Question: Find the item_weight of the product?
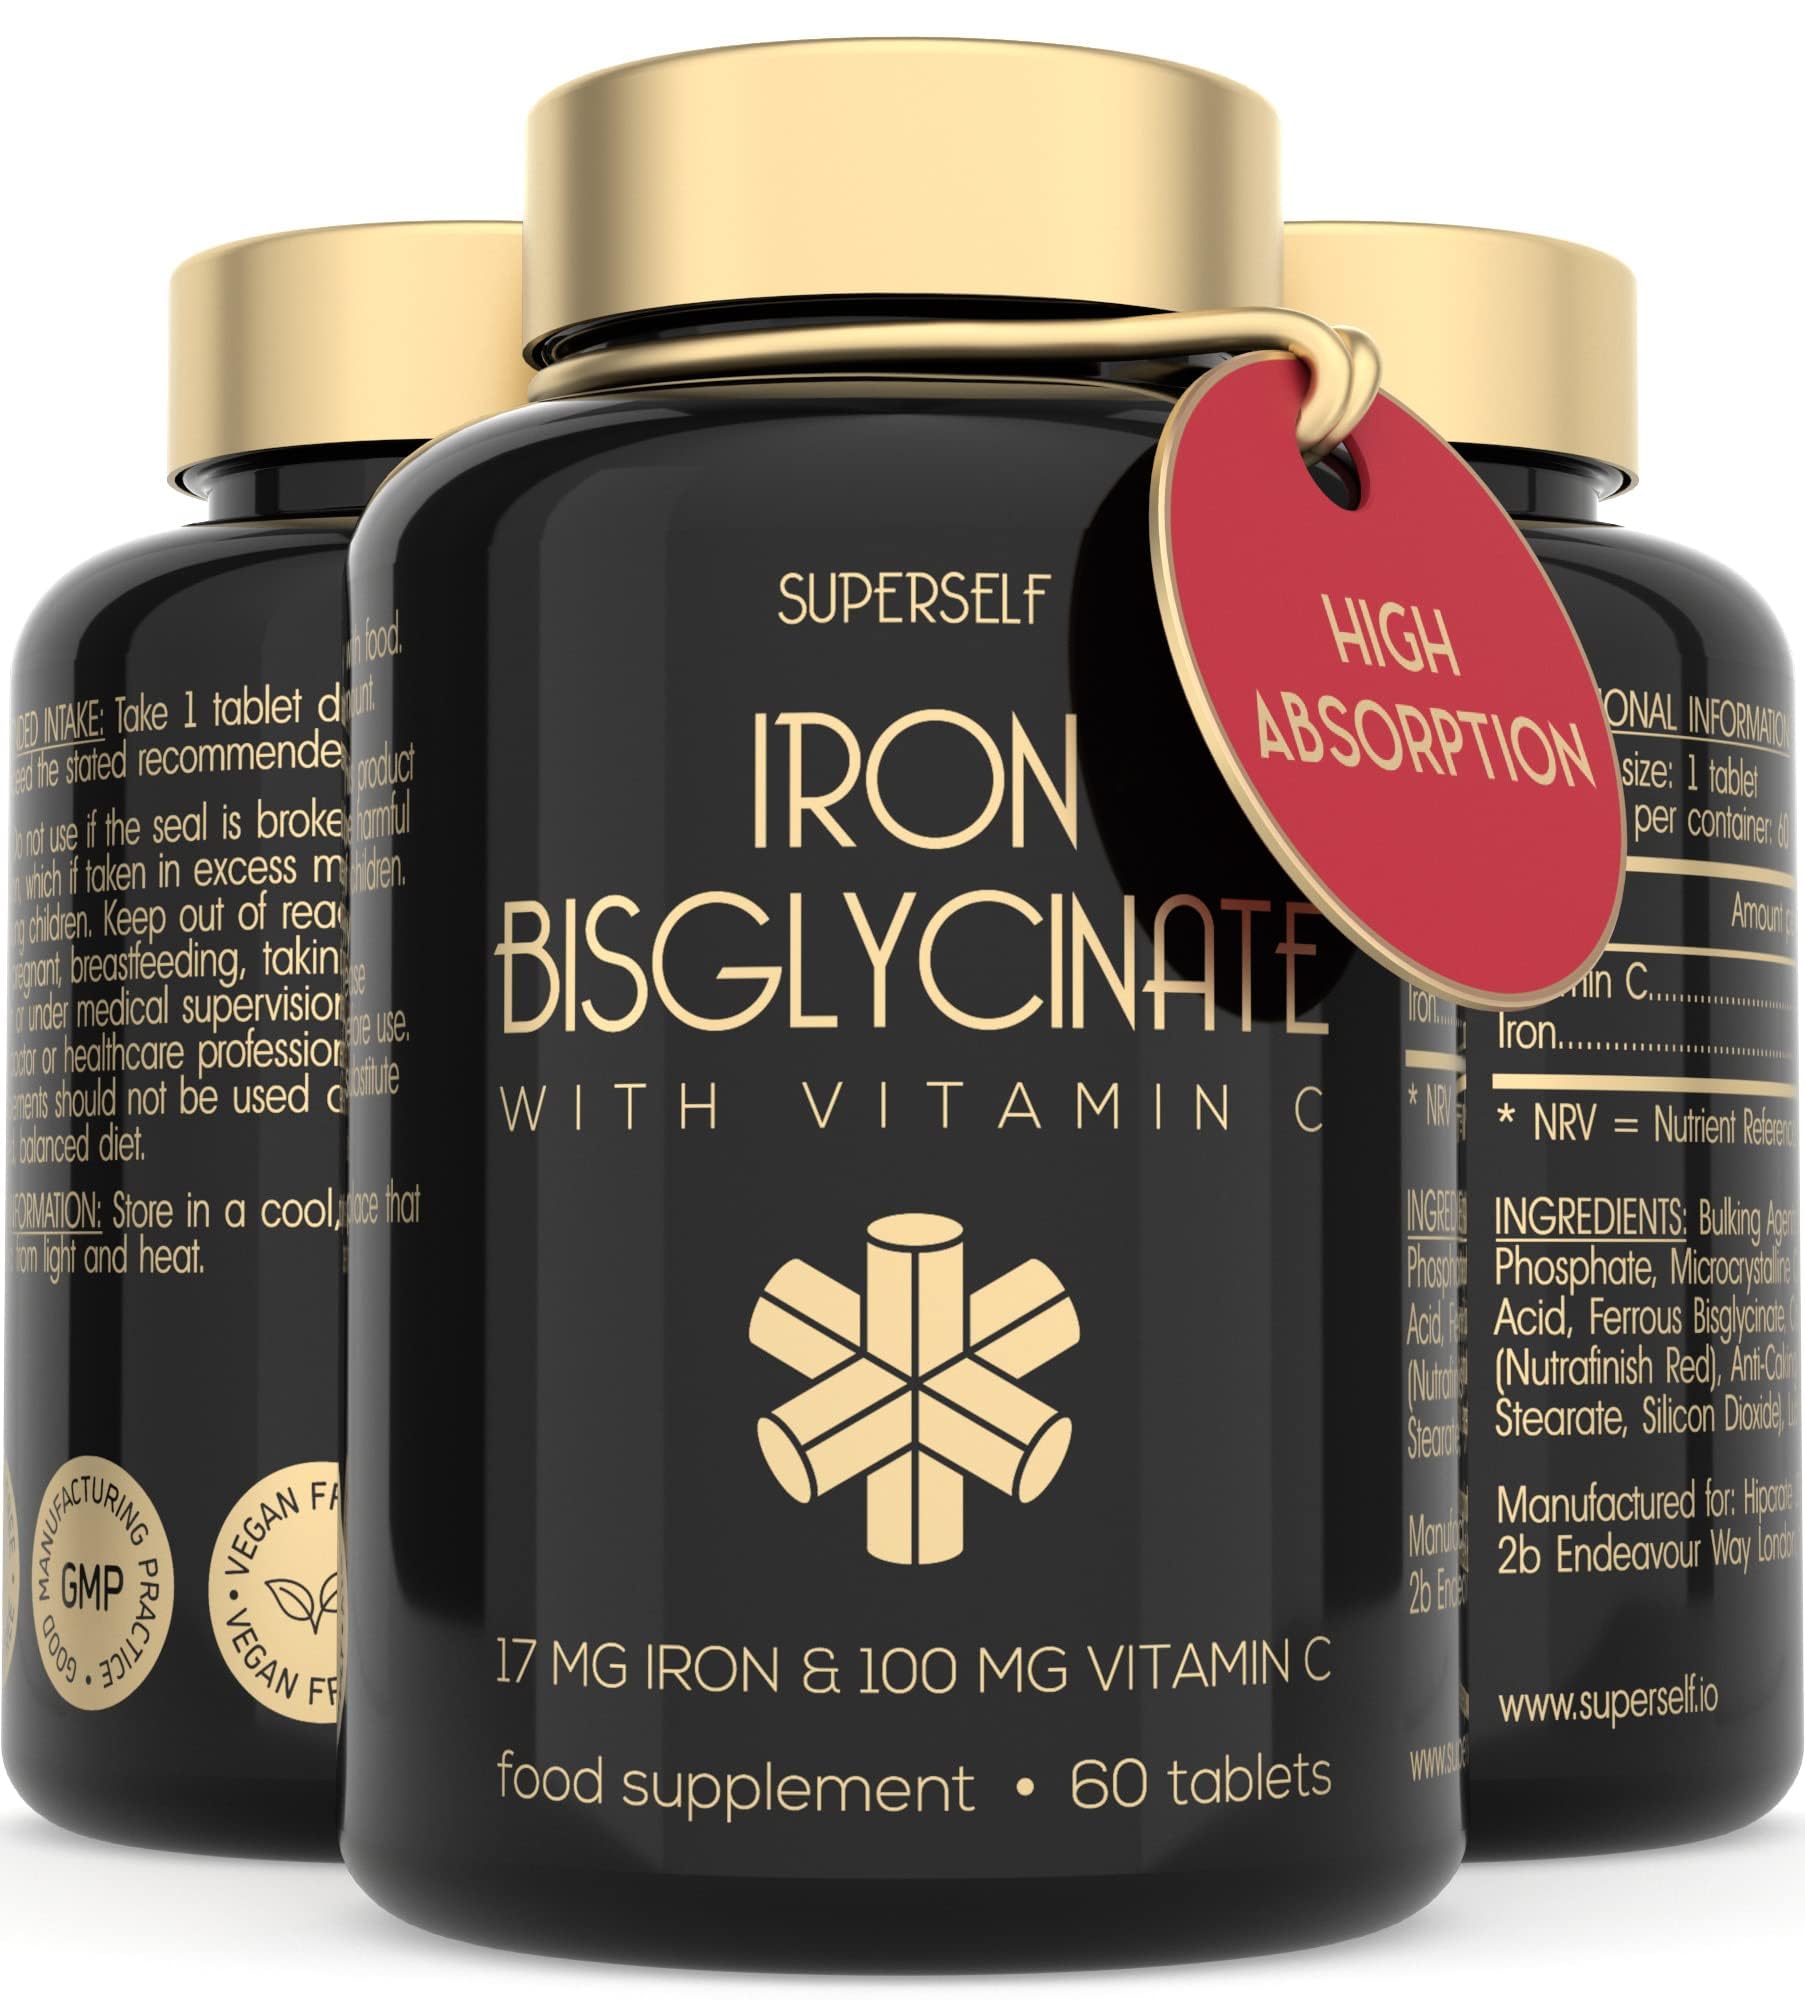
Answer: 100.0 milligram